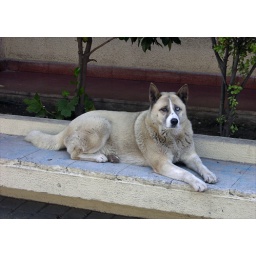
A cool-looking different-eyed street dog in Santiago de Chile